Dassault Mirage 2000

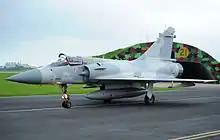
A ROCAF Mirage 2000-5EI

In response to mainland China's purchase of the Su-27, the Republic of China (Taiwan) began talks with the US and France about the possible purchase of new fighters. While the US opposed Taiwan's acquisition of the Mirage 2000 and instead pressured it to procure the F-16, the Republic of China Air Force became the first customer for the Mirage 2000-5 in November 1992. The order for 48 single-seat Mirage 2000-5EIs and 12 Mirage 2000-5DI trainers was condemned by China. The order also included 480 Magic short-range air-to-air missiles, 960 MICA intermediate-range air-to-air missiles, auxiliary fuel tanks, ground support equipment, and monitoring equipment; total costs amounted to US$4.9 billion, of which $2.6 billion was for the aircraft. The MICA missile provides the Mirage with a degree of BVR capability needed for its role as frontline interceptor. In addition, a set of ASTAC electronic intelligence (ELINT) pods was ordered. A number of centerline twin gun pods with DEFA 554 cannons were also acquired and fitted on the two-seaters, as they do not have an internal gun armament.